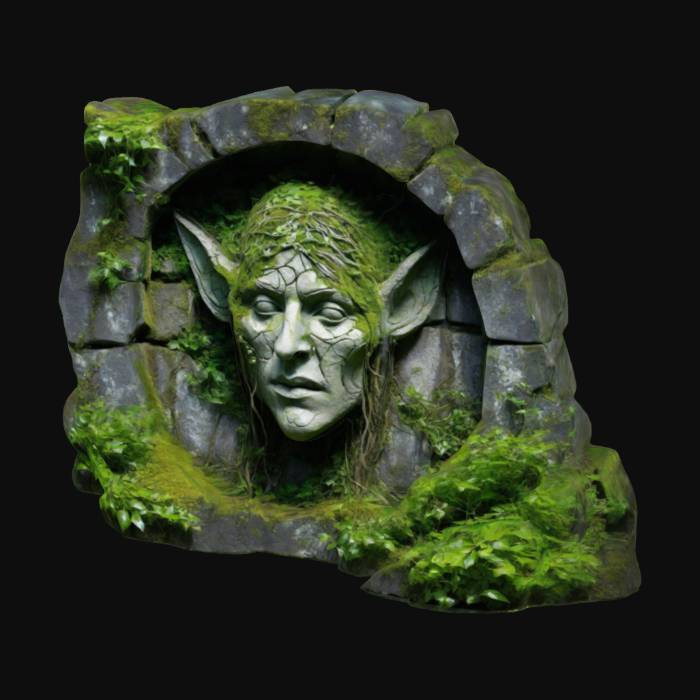
미적 점수 (1~10점): 8